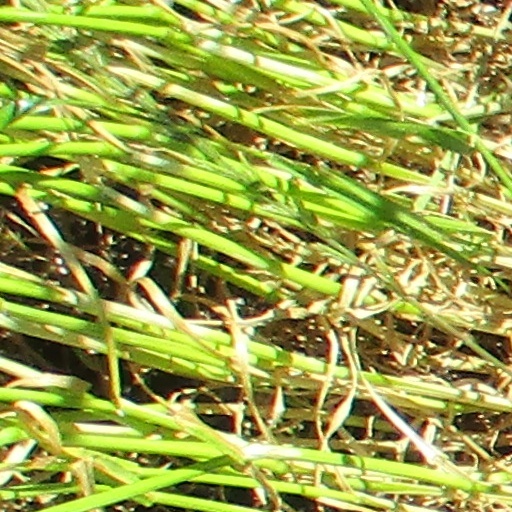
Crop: wheat